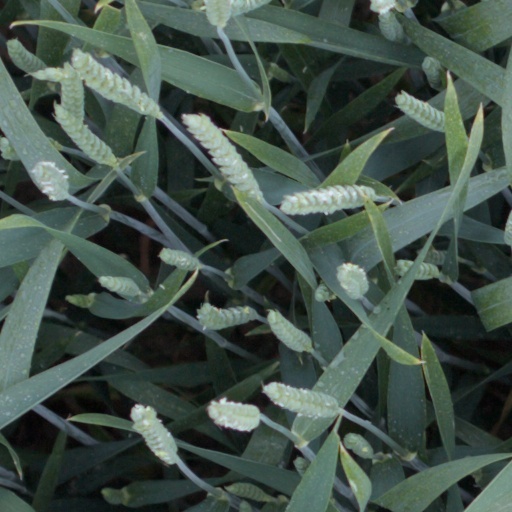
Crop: wheat